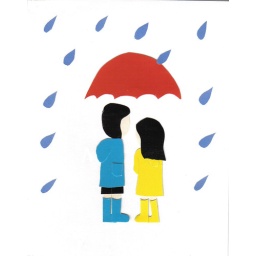
A little boy and girl stand under and umbrella, safe and sheltered from the rain.